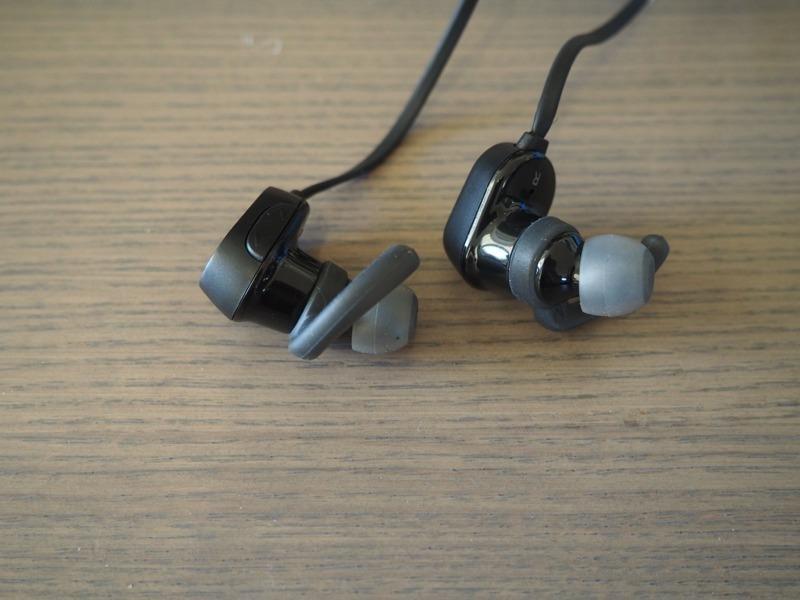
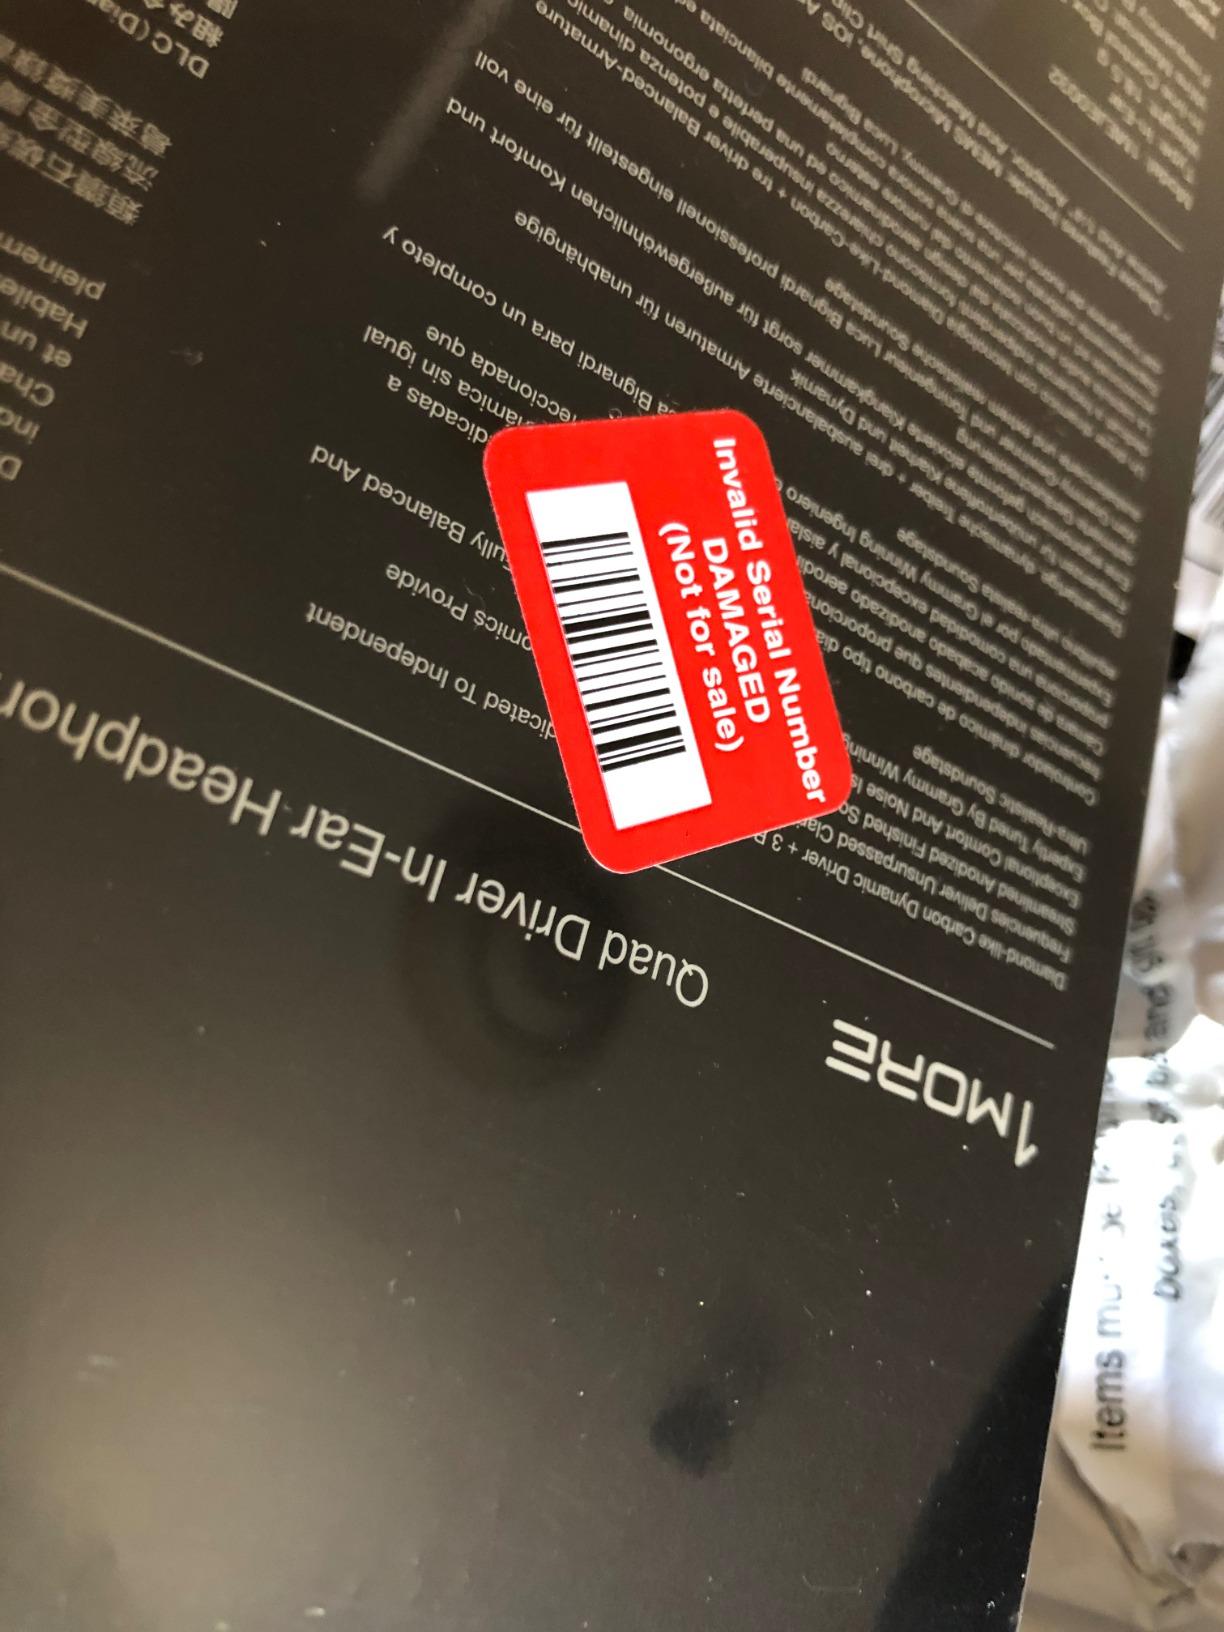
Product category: headphones
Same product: no